University of South Alabama

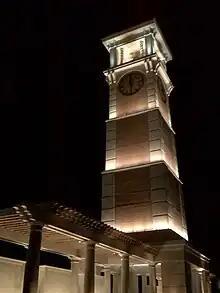
Moulton Bell Tower and Alumni Plaza

On October 12, 2012, 18-year-old freshman Gil Collar was shot and killed by a campus police officer, after appearing naked outside the police station. The university released a statement saying a campus police officer "was confronted by a muscular, nude man who was acting erratically." Collar was 5 foot 7 and weighed 135 pounds. Authorities state that Collar appeared to be on drugs when the incident occurred. The student's family filed suit against the university, the officer involved, and the police chief, Herbert Earl "Zeke" Aull. In February 2013, a Mobile County judge ruled that the university was not liable for the student's death. in 2014 the case moved to federal court. In 2015, the officer was cleared in a civil suit. The shooting inspired Brian Burghart, then editor of the "News & Review" in Reno, to found Fatal Encounters, a database that tracks killings by law enforcement officers.